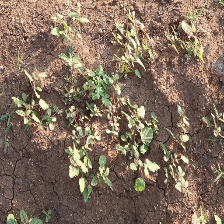
Weed species: Punarnava _(Boerhaavia diffusa)